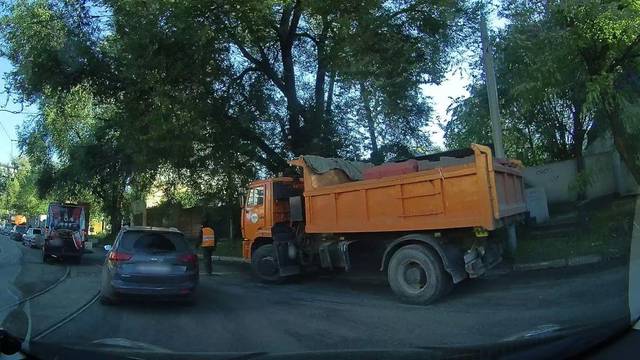
Region: Russia
Coordinates: 47.224, 39.745